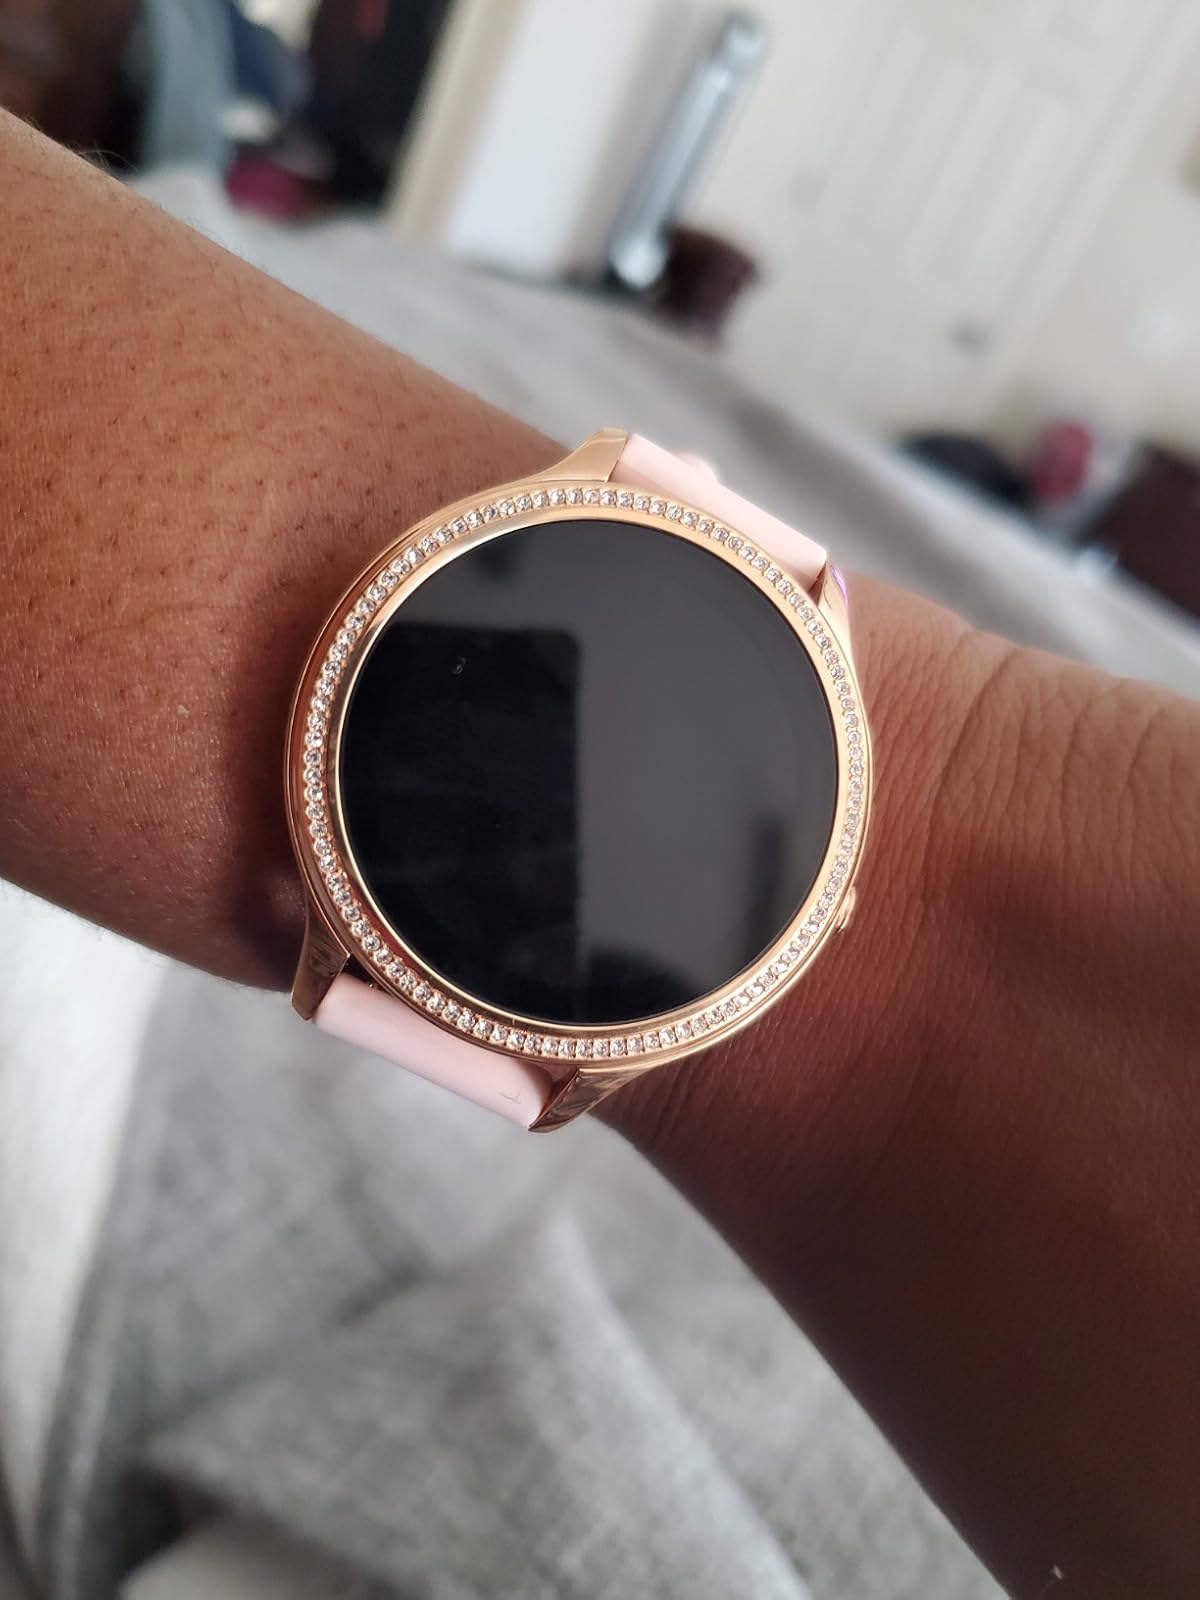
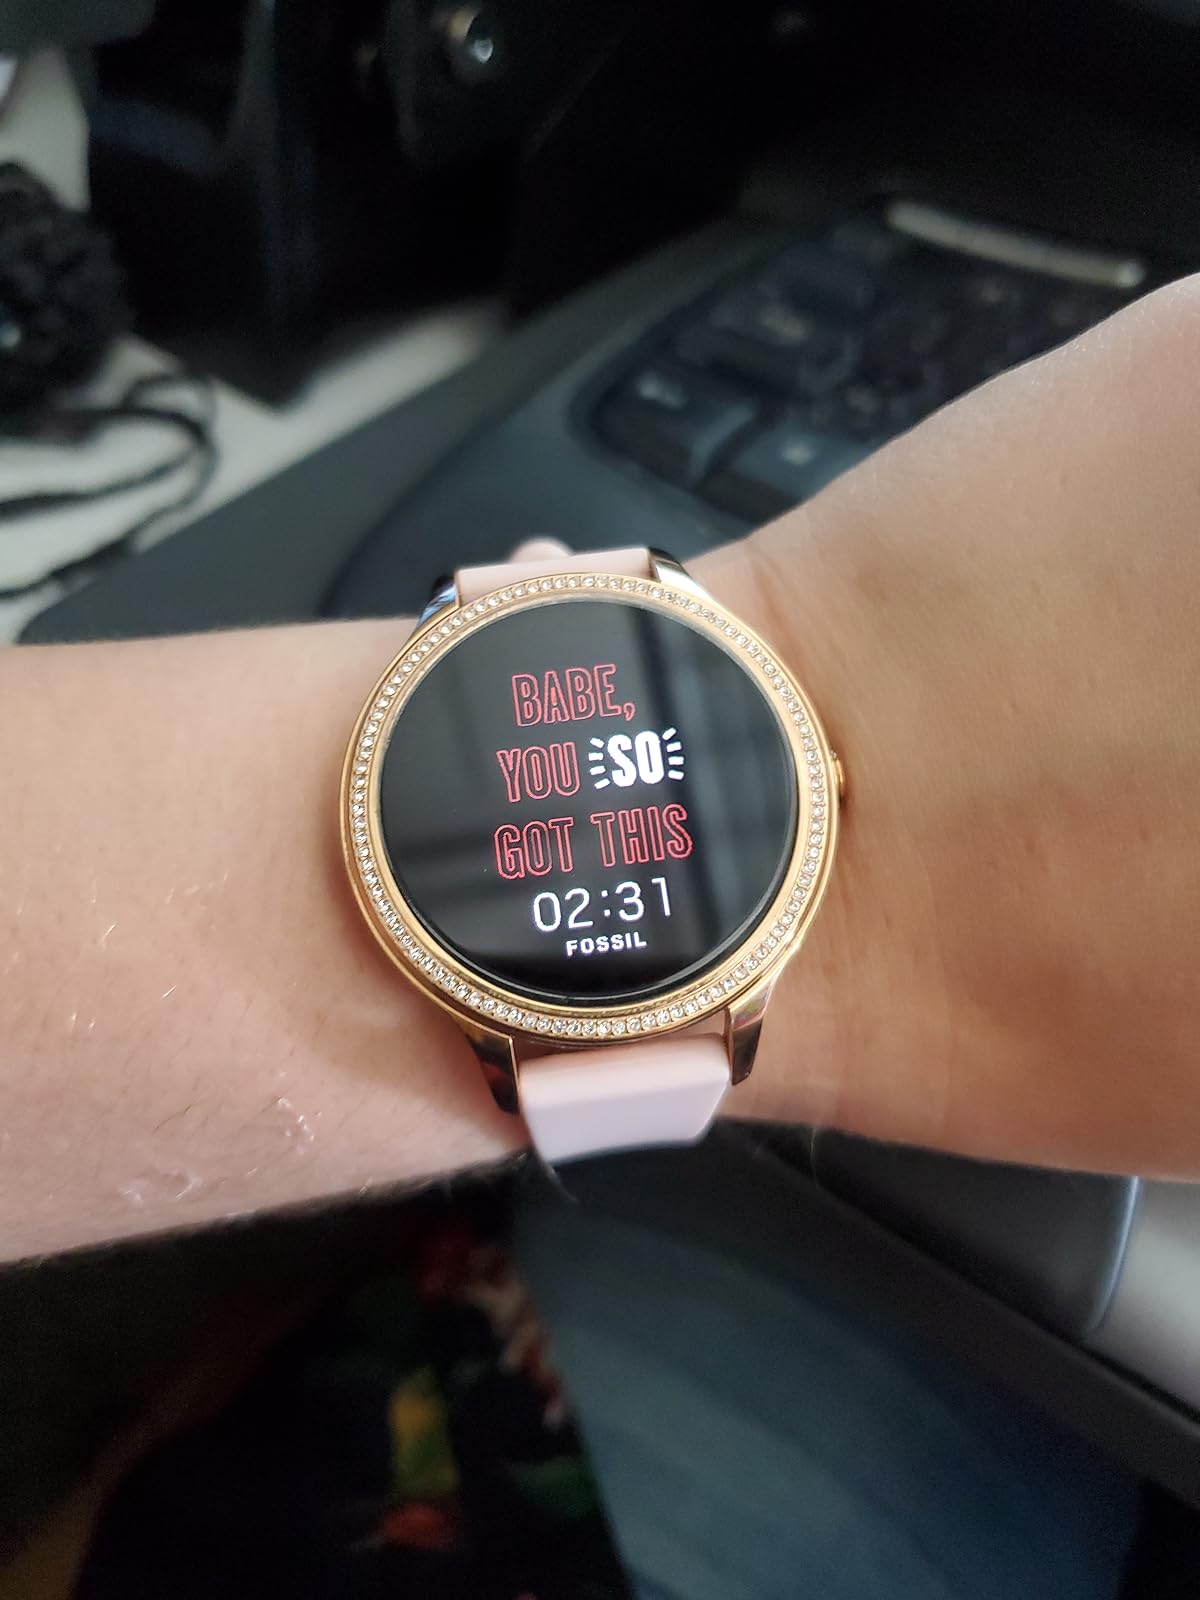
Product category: smartwatch
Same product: yes